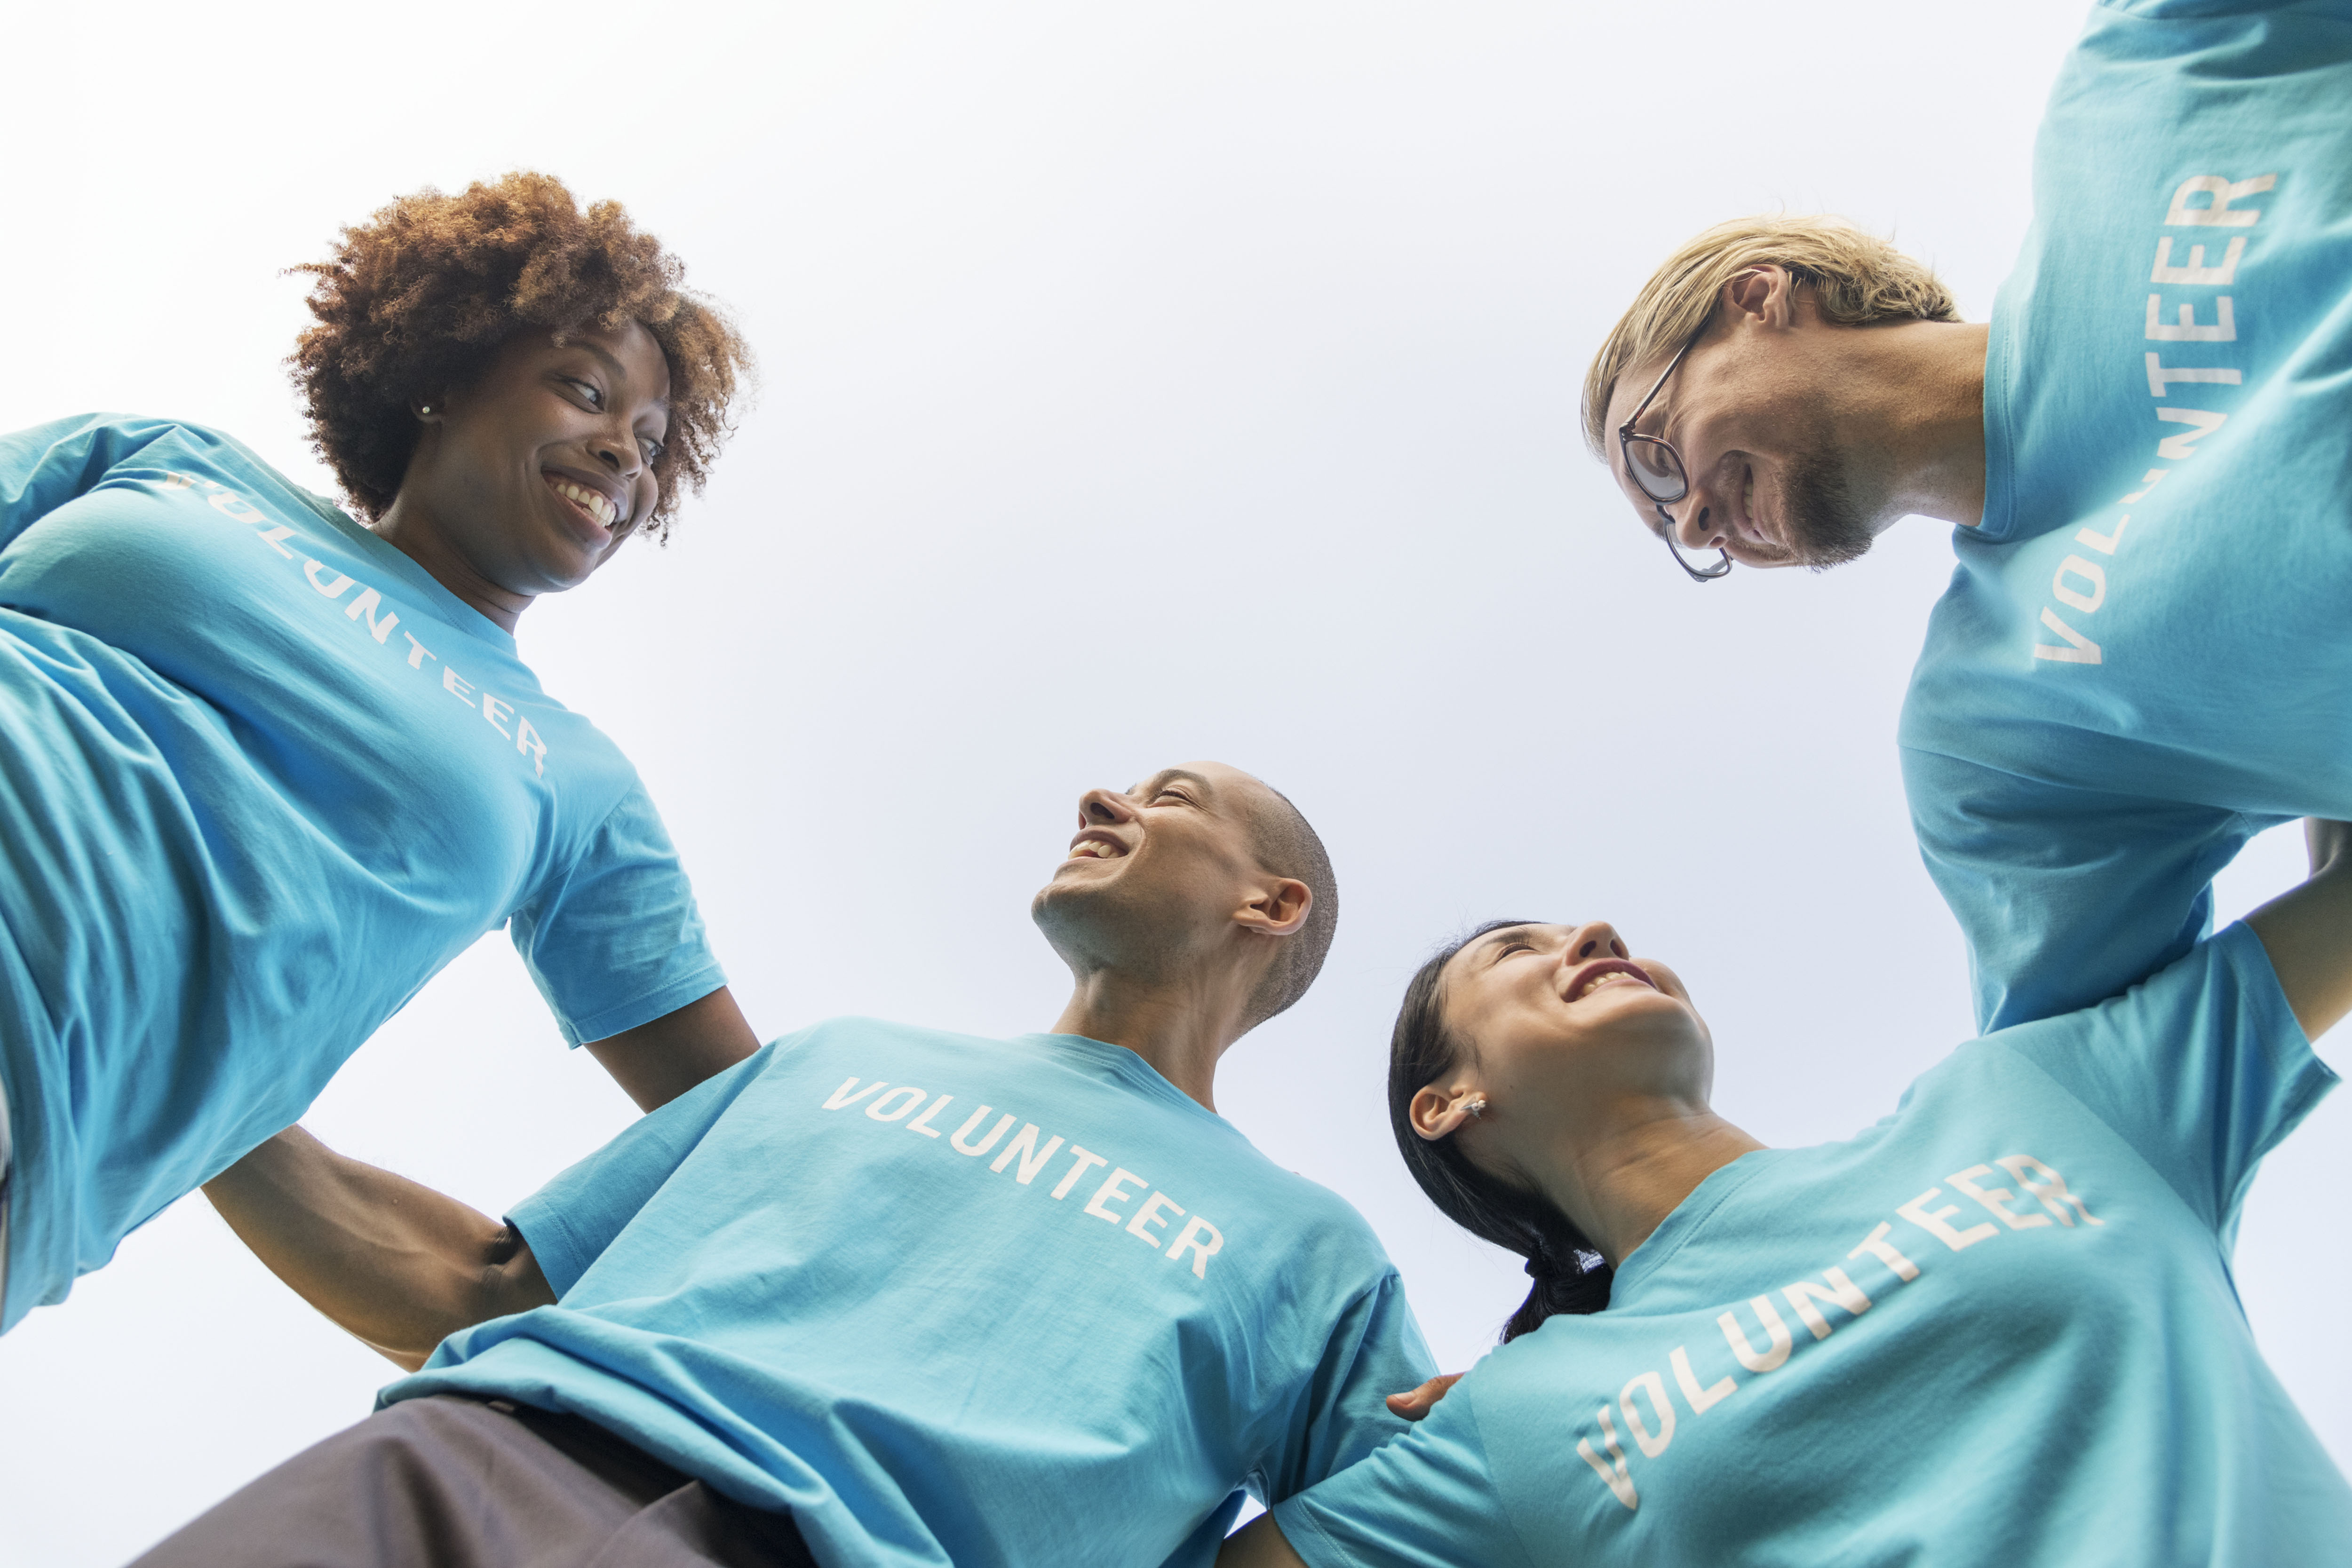
adult, african, african american, african descent, afro, american, arms around, asian, black, blue, caucasian, charity, cheerful, chinese, community, community service, diverse, donation, european, friends, friendship, group, happiness, help, humanity, japanese, korean, man, moral, ngo, non profit, organization, outdoors, participation, partnership, people, selfless, sky, smiling, staff, support, team, team building, teamwork, together, unity, voluntary, volunteer, volunteering, volunteers, westerner, woman, arm, service, fun, medical assistant, sports, leisure, health care